Dal-ja's Spring

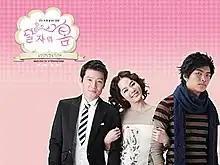
Promotional poster

Dal-ja's Spring is a 2007 South Korean romantic comedy television series starring Chae Rim, Lee Min-ki, Lee Hyun-woo, Lee Hye-young and Gong Hyung-jin. It aired on KBS2 from January 3 to March 15, 2007, on Wednesdays and Thursdays at 21:55 for 22 episodes.